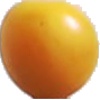
Label: cherry_wax_yellow